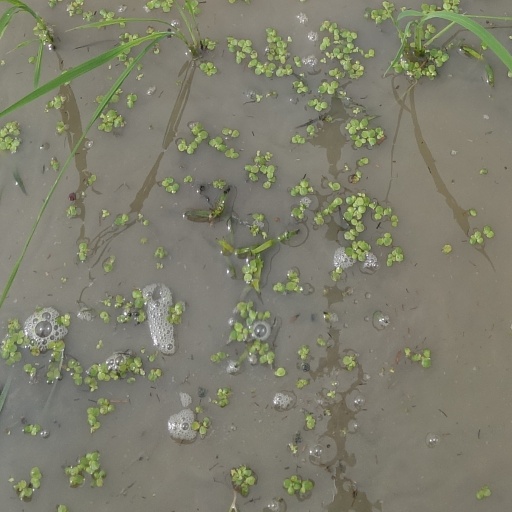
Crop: rice